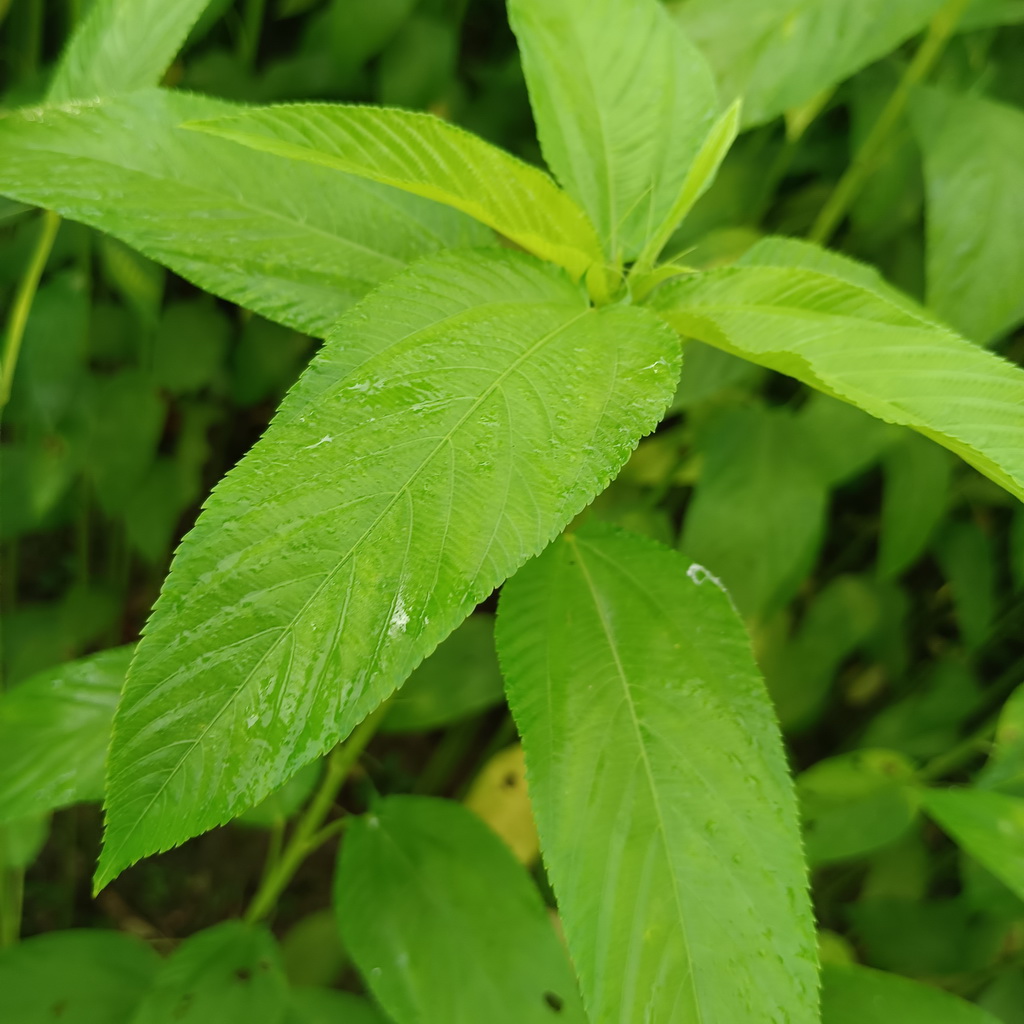
Label: Fresh